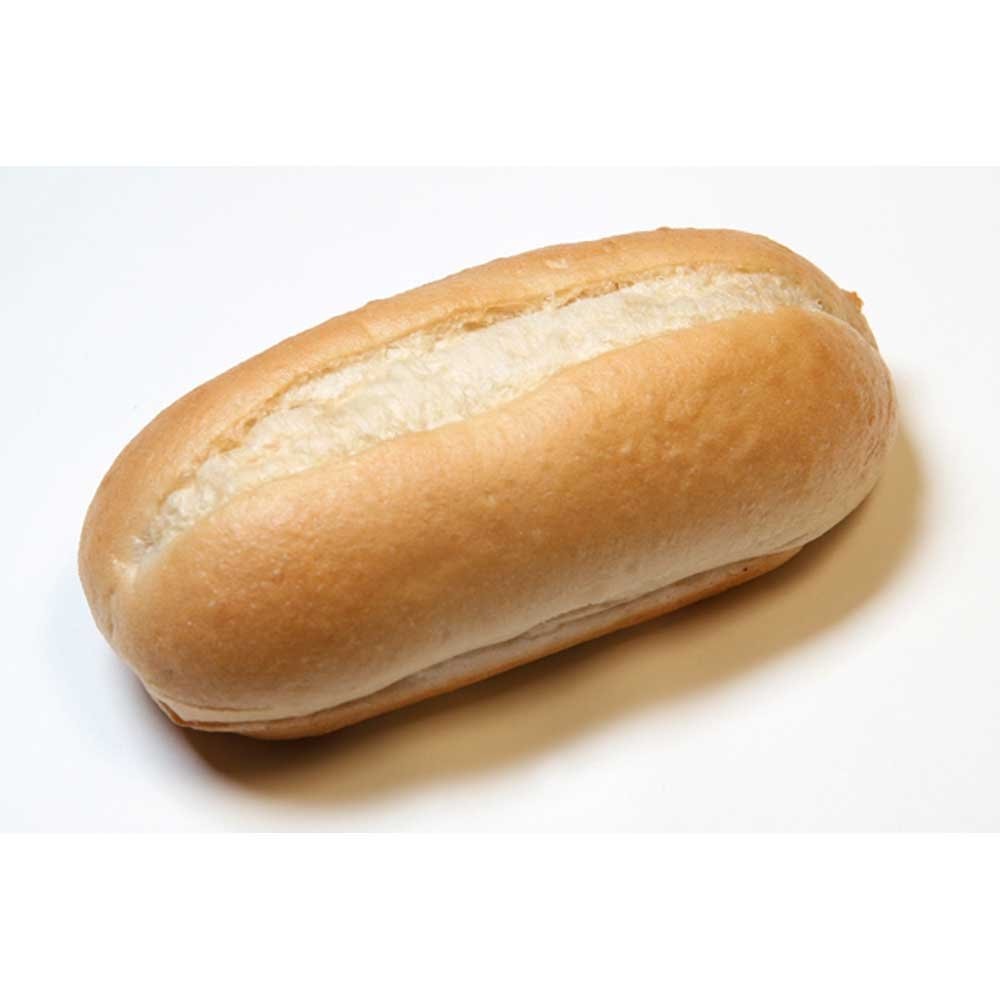
Item Name: Rotellas White Sliced Split Top Hoagie, 5 inch - 6 per pack -- 9 packs per case.
Bullet Point: Ships frozen, CANNOT be cancelled after being processed.
Product Description: Rotellas White Sliced Split Top Hoagie, 5 inch - 6 per pack -- 9 packs per case. Bleached enriched flour (wheat flour, malted barley flour, niacin, reduced iron, thiamine Mononitrate, riboflavin, folate), water, yeast, wheat gluten, soybean oil, high fructose corn syrup, Salt, dough improver: (wheat flour, calcium stearoyl lactylate, salt, calcium sulfate, , soy Oil, contains 2% or less of: potassium iodate, ascorbic acid, enzyme, l-cysteine, azodicarbonamide), Calcium propionate (to retard spoilage), ascorbic acid Kosher
Value: 54.0
Unit: Count

Price: 81.08